New York City Master Chorale

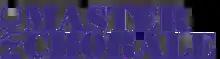
Official New York City Master Chorale logo

The New York City Master Chorale (NYCMC) is a 60-person non-profit chorus, led by Artistic Director David Recca. NYCMC was founded in 2005 by Dr. Thea Kano, and directed by her until 2019. From 2019 to 2021, the Chorale's Artistic Director and conductor was Dusty Francis. In July 2021, the Chorale announced David Recca as the new Artistic Director with the mission “to connect people through chorale music by presenting high-quality concerts inspired by the distinct energy, diversity, and talent of New York City.”